Valentinian I

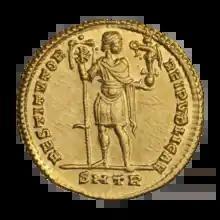
Reverse of a "solidus" of Valentinian marked: (""restitutor of the Republic"")

In 365 the Alemanni crossed the Rhine and invaded Gaul. Simultaneously, Procopius began his revolt against Valens in the east. According to Ammianus, Valentinian received news of both crises on 1 November while on his way to Lutetia. He initially sent Dagalaifus to fight the Alemanni while he himself made preparations to march east and help Valens. After receiving counsel from his court and deputations from the leading Gallic cities begging him to stay and protect Gaul, he decided to remain and fight the Alemanni.